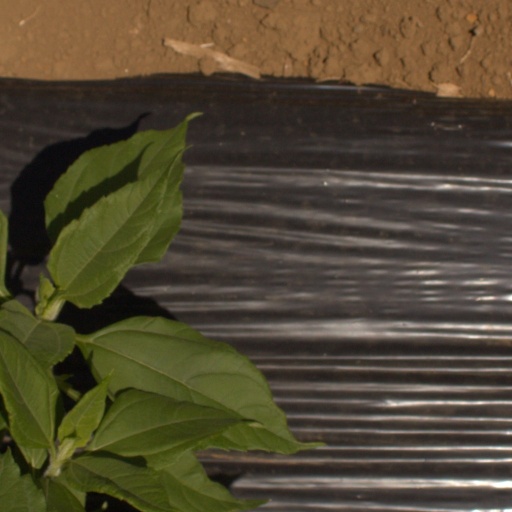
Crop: Jerusalem artichoke